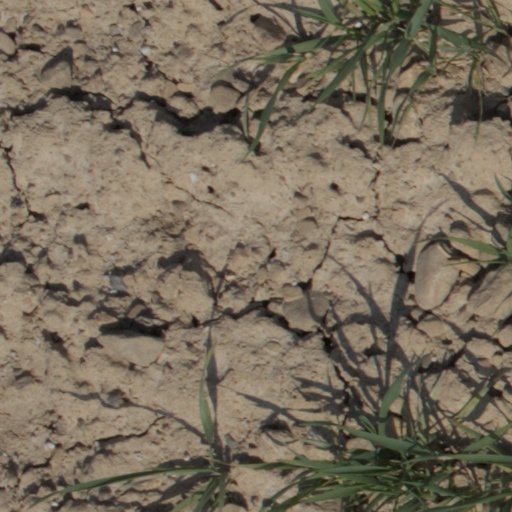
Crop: wheat